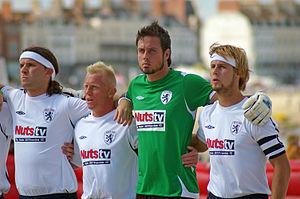
L'équipe d'Angleterre de football de plage est une sélection qui réunit les meilleurs joueurs anglais dans cette discipline.